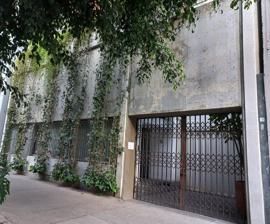
Building: Galería OMR
Country: Mexico
Year built: 1983
Contemporary art gallery in Ciudad de México, Mexico OMR Location within Mexico City Established 1983 ( 1983 ) Location Córdoba 100, Roma Nte., Cuauhtémoc, 06700 Ciudad de México, Mexico Coordinates 19°25′09″N 99°09′38″W / 19.4190583°N 99.1606797°W / 19.4190583; -99.1606797 Type Contemporary art gallery Founder Patricia Ortiz Monasterio and Jaime Riestra Architect Mateo Riestra, José Arnaud-Bello and Max von Werz Owner Cristobal Riestra Website omr .art OMR is a contemporary art gallery located in Mexico City . History OMR was founded in 1983 by Patricia Ortiz Monasterio and Jaime Riestra. The gallery is located in the Roma district which is now recognized as the leading art scene area in Mexico City. The Observer wrote in August 2019 that OMR is "one of the city’s longest-running and largest blue-chip galleries" and noted that the majority of their buyers are "foreign collectors." The gallery represents emerging and established contemporary artists, including Mexican artists Pia Camil and José Dávila , Swiss artist Claudia Comte , German artist Candida Höfer and the Danish artist group SUPERFLEX , among others. Since its beginning, OMR has been a major influence on the arts in Mexico, showing avant-garde artists that have now become some of the referential points of the Mexican art scene. Over the past four decades, OMR has presented more than 400 exhibitions and participated in numerous international art fairs, including Frieze Los Angeles , Zona MACO (Mexico) Art Basel (Switzerland) and Art Basel Miami Beach (USA). In 2022, OMR co-founded the cultural center LagoAlgo. Housed in a historic modernist building in the Chapultepec Park (Mexico City's green lung), LagoAlgo is a free and public cultural destination, which aims to foster encounters between contemporary art, gastronomy and architecture. The exhibition program is under the creative direction of Jérôme Sans. References